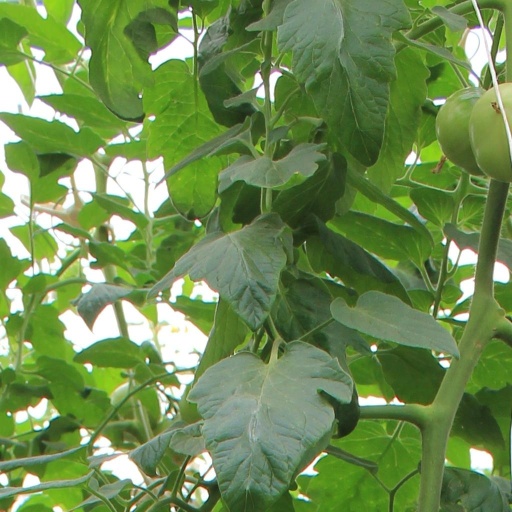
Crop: tomato